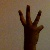
The image shows a hand gesture representing the number 6 in Indian Sign Language.